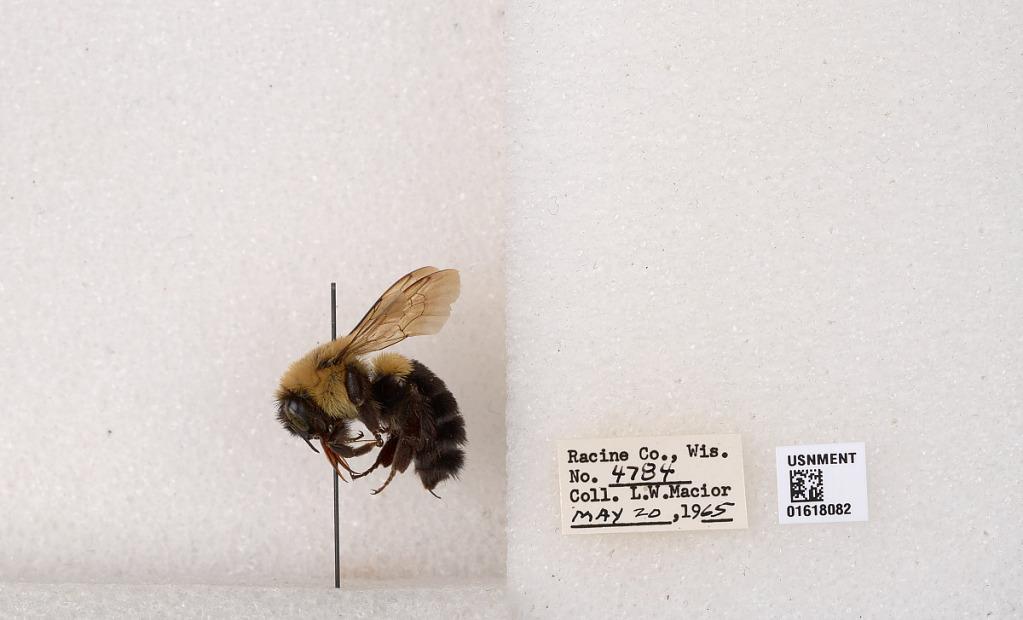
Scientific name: Bombus impatiens Cresson
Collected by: L. Macior
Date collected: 1965-5-20
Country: United States
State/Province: Wisconsin
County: Racine
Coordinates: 42.7299, -87.8123